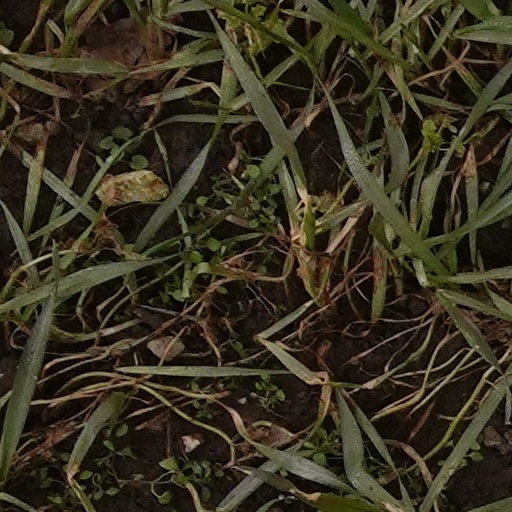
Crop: wheat